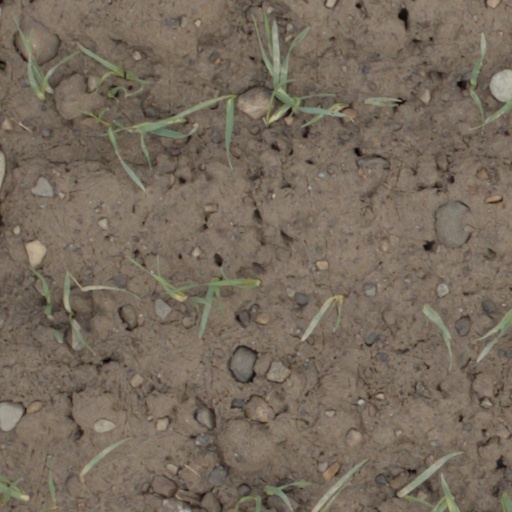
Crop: wheat